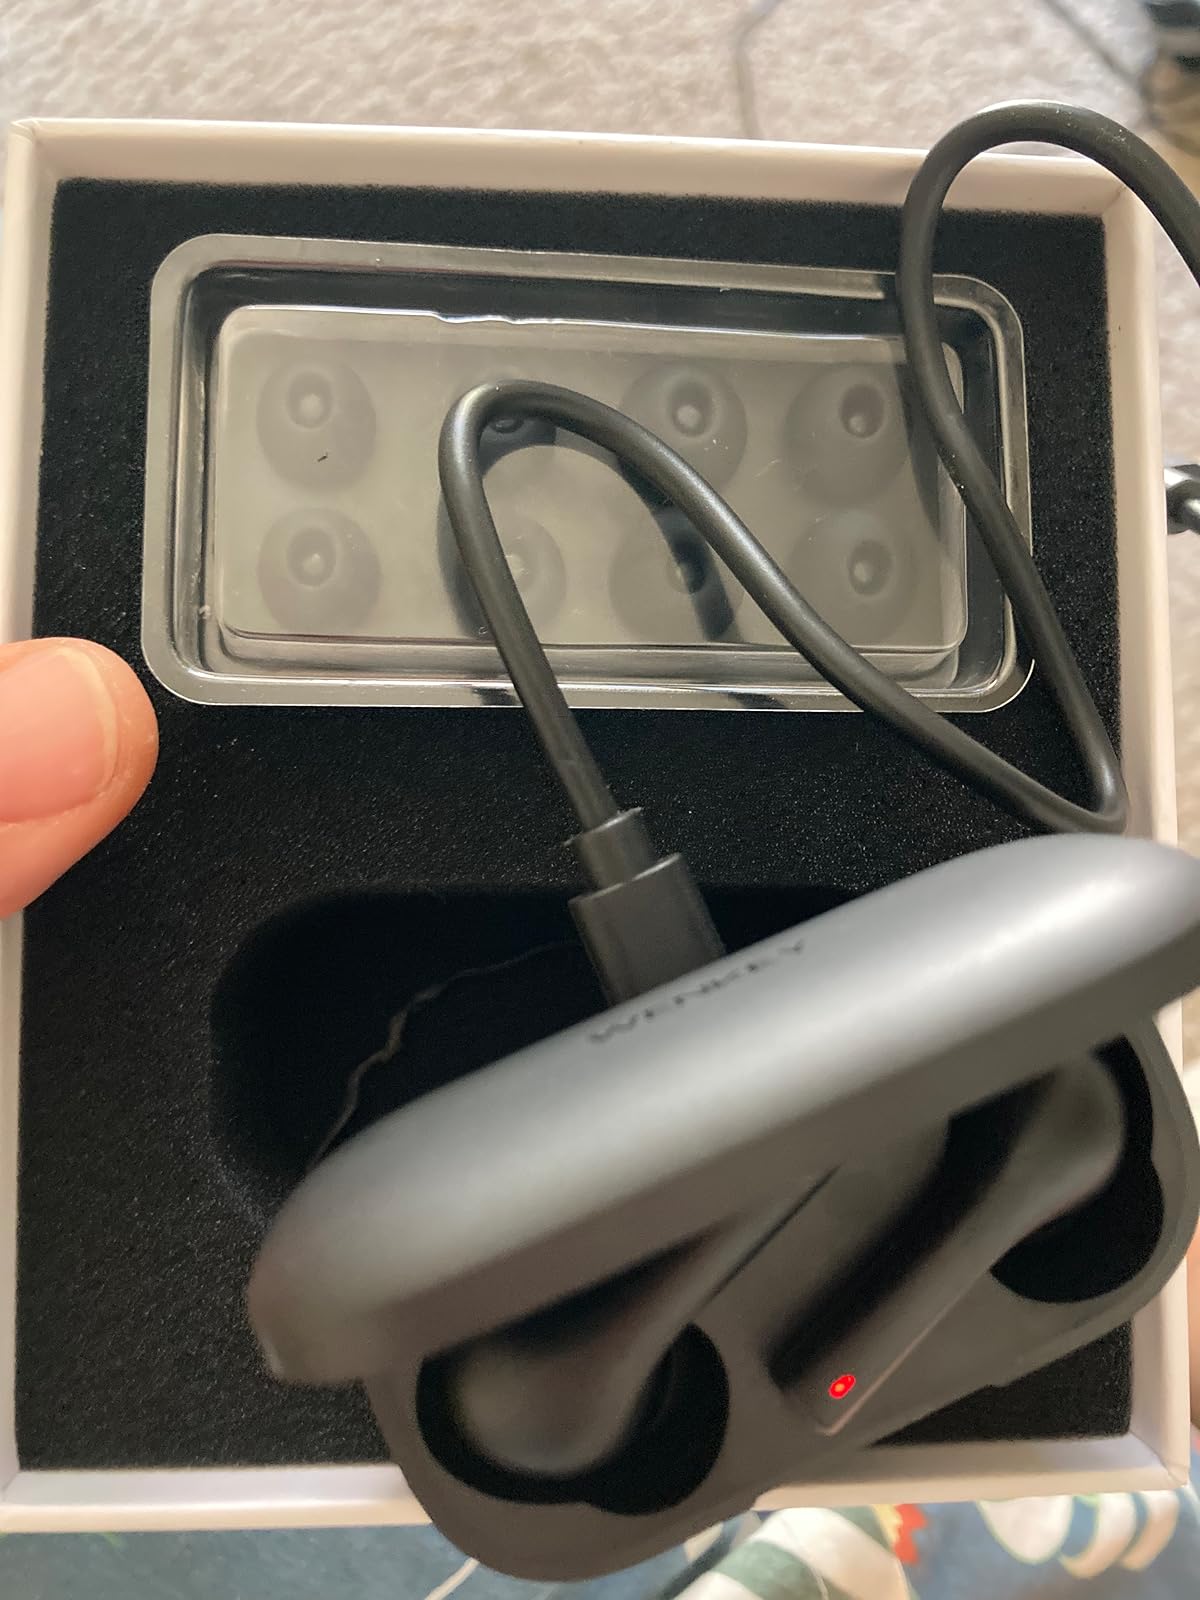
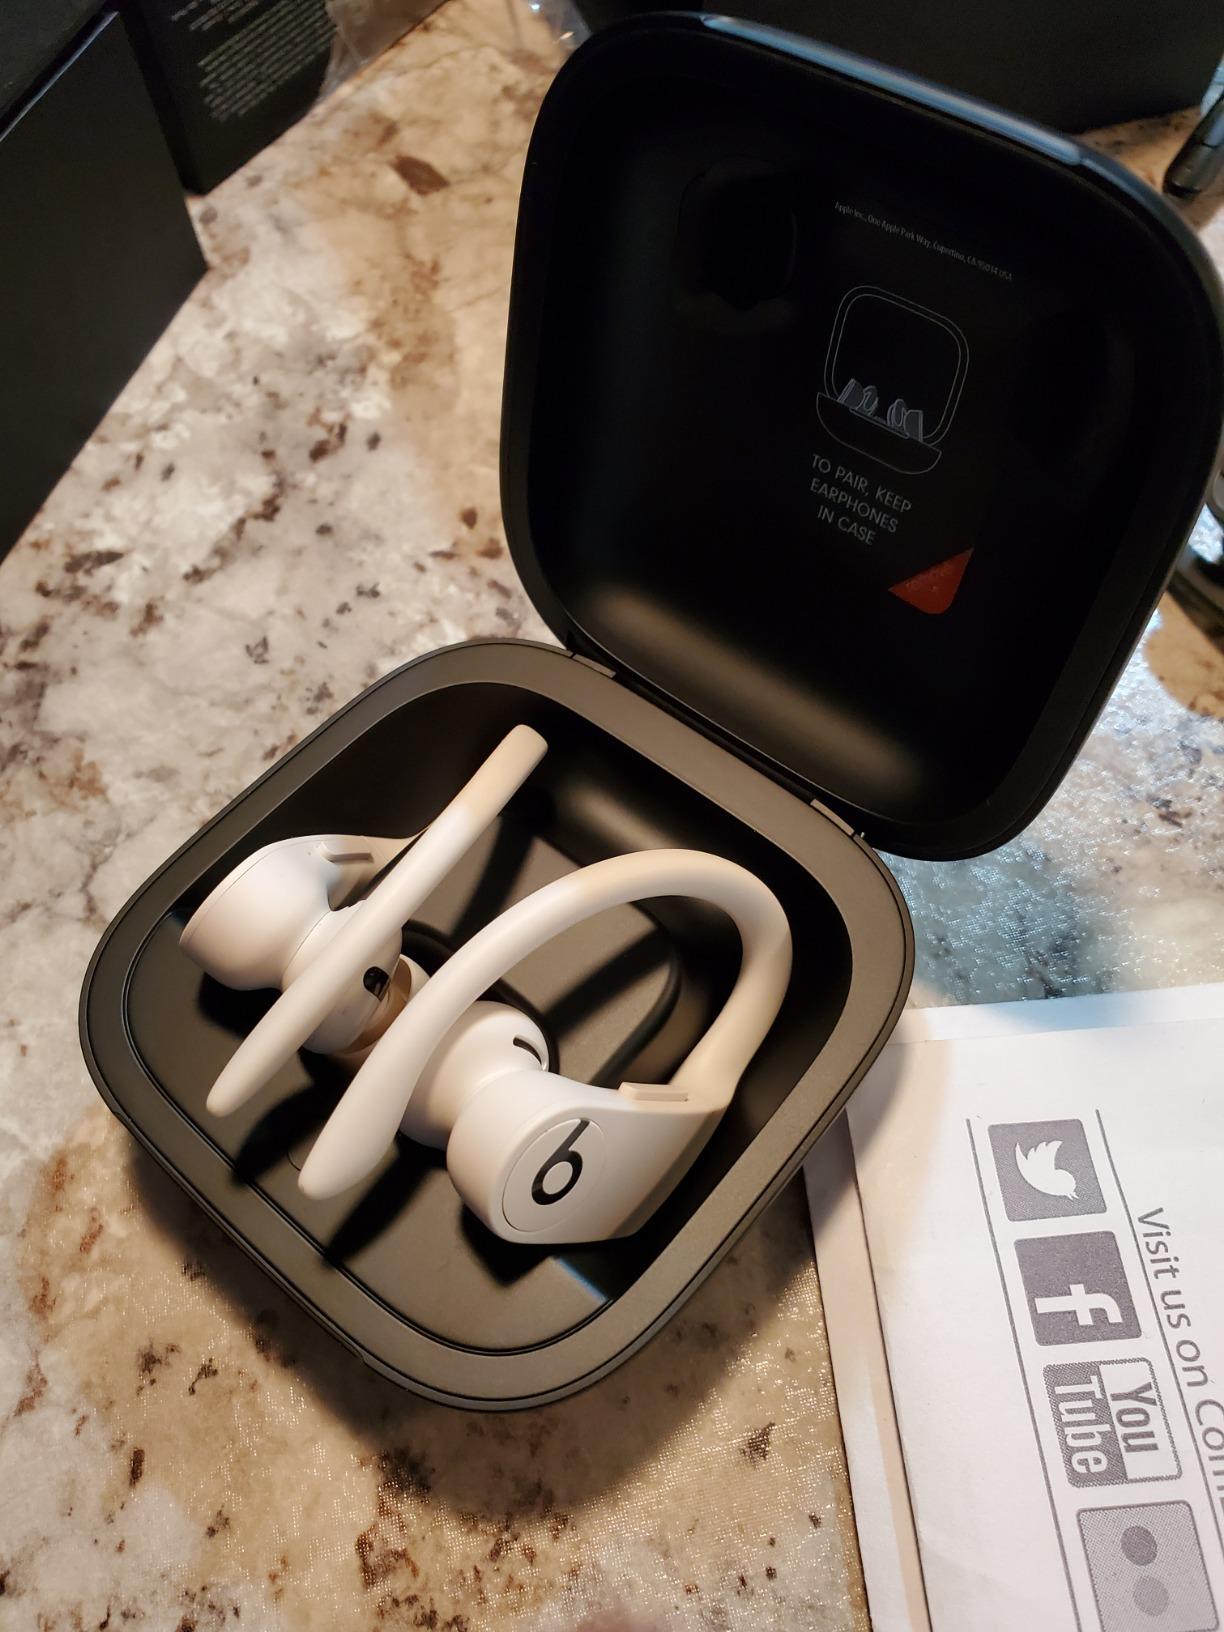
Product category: earbuds
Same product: no